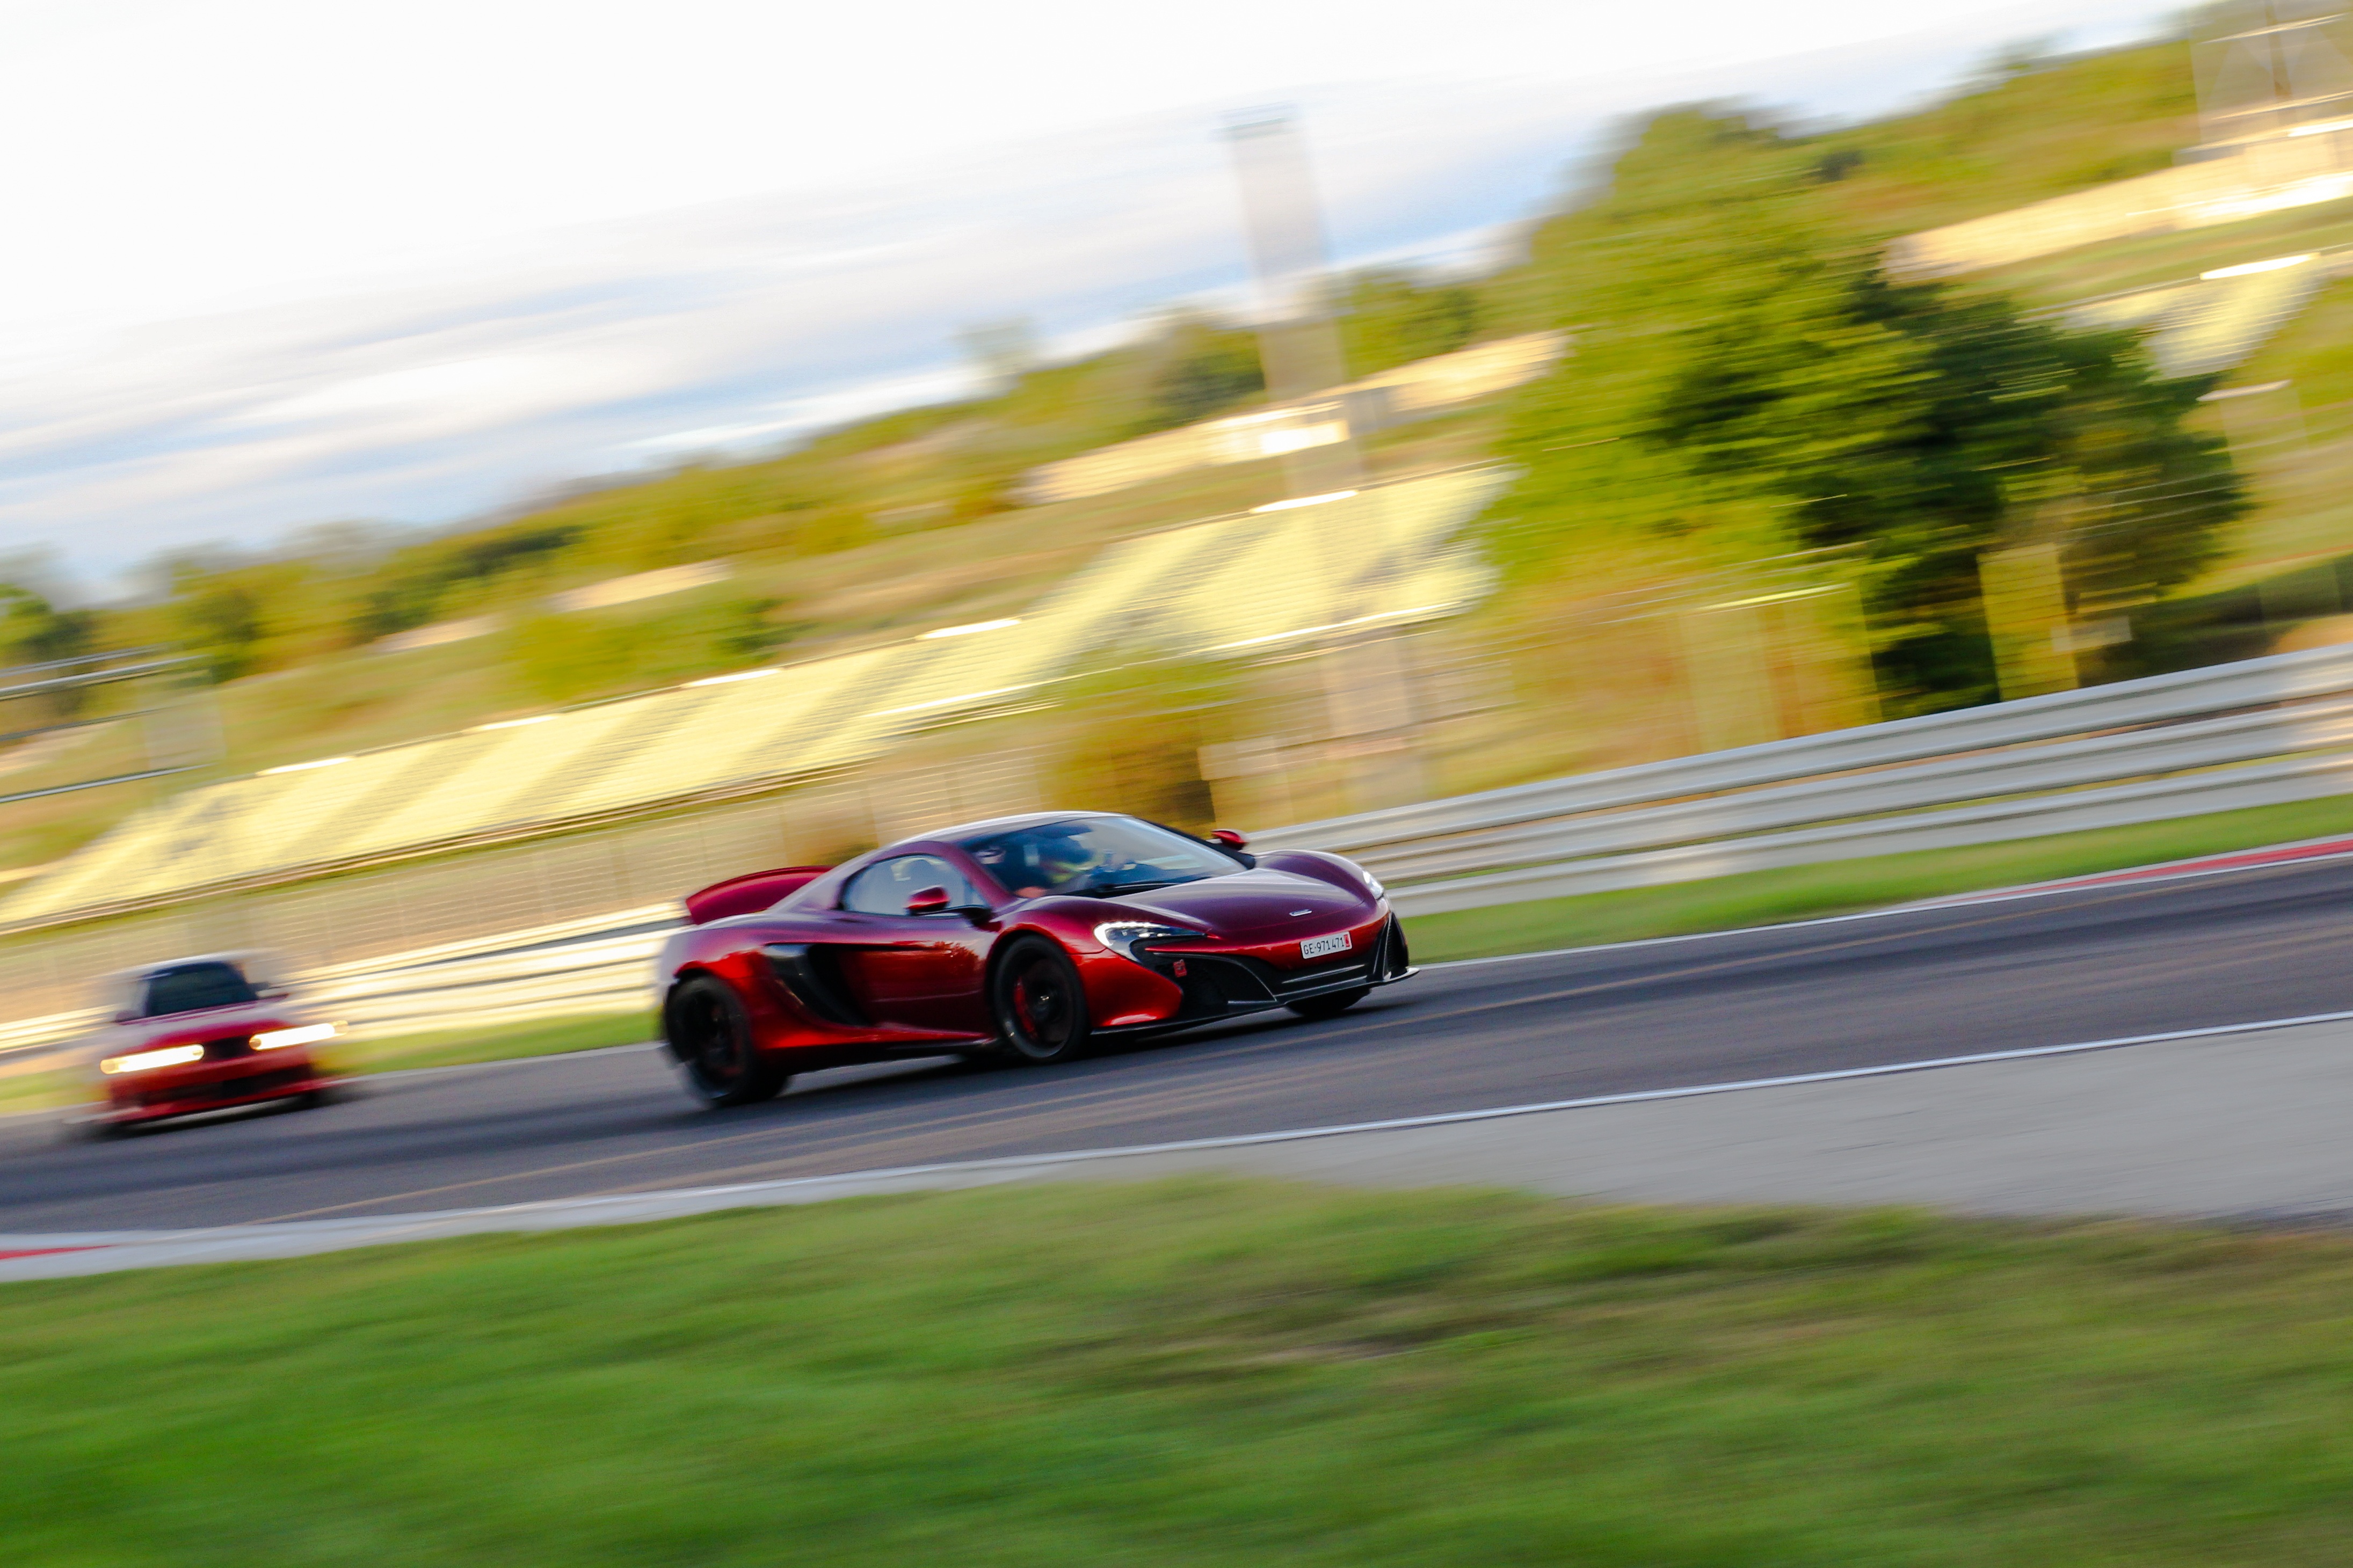
car, driving, vehicle, sports car, race, competition, supercar, racing, panning, race track, racetrack, land vehicle, mclaren, automobile make, automotive design, luxury vehicle, performance car, 650s